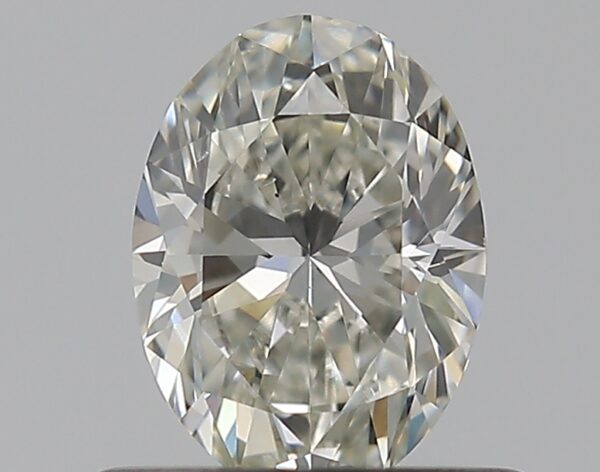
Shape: oval
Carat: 0.5
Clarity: VS1
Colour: I
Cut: EX
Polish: EX
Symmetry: GD
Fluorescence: N
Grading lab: GIA
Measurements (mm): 6.01 x 4.44 x 2.83